¡Mucha Lucha!

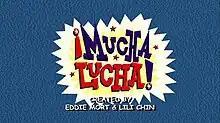
Title card

¡Mucha Lucha! (subtitled Gigante during its third and final season) is an American animated television series that aired on the Kids' WB block on The WB from August 17, 2002, to February 26, 2005. It was created by Eddie Mort and Lili Chin and produced by Warner Bros. Animation. It is the first animated television series intended for children created with Macromedia Flash, a program which became widely used as a medium for animation in the following years.